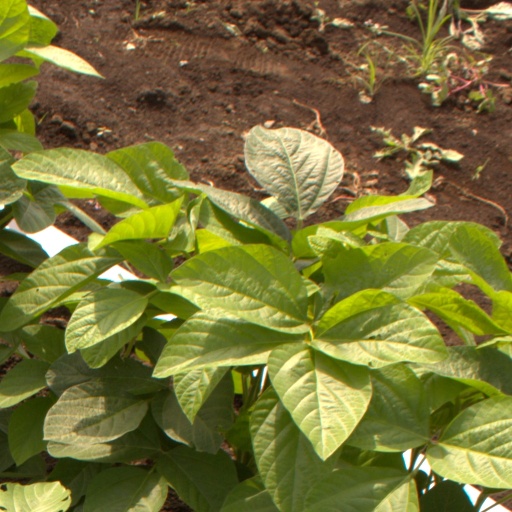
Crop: soybean